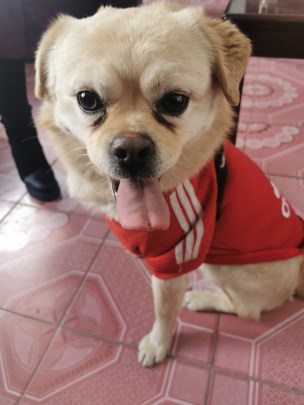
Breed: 3336-n000121-chinese_rural_dog